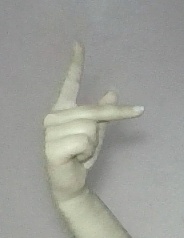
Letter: dha